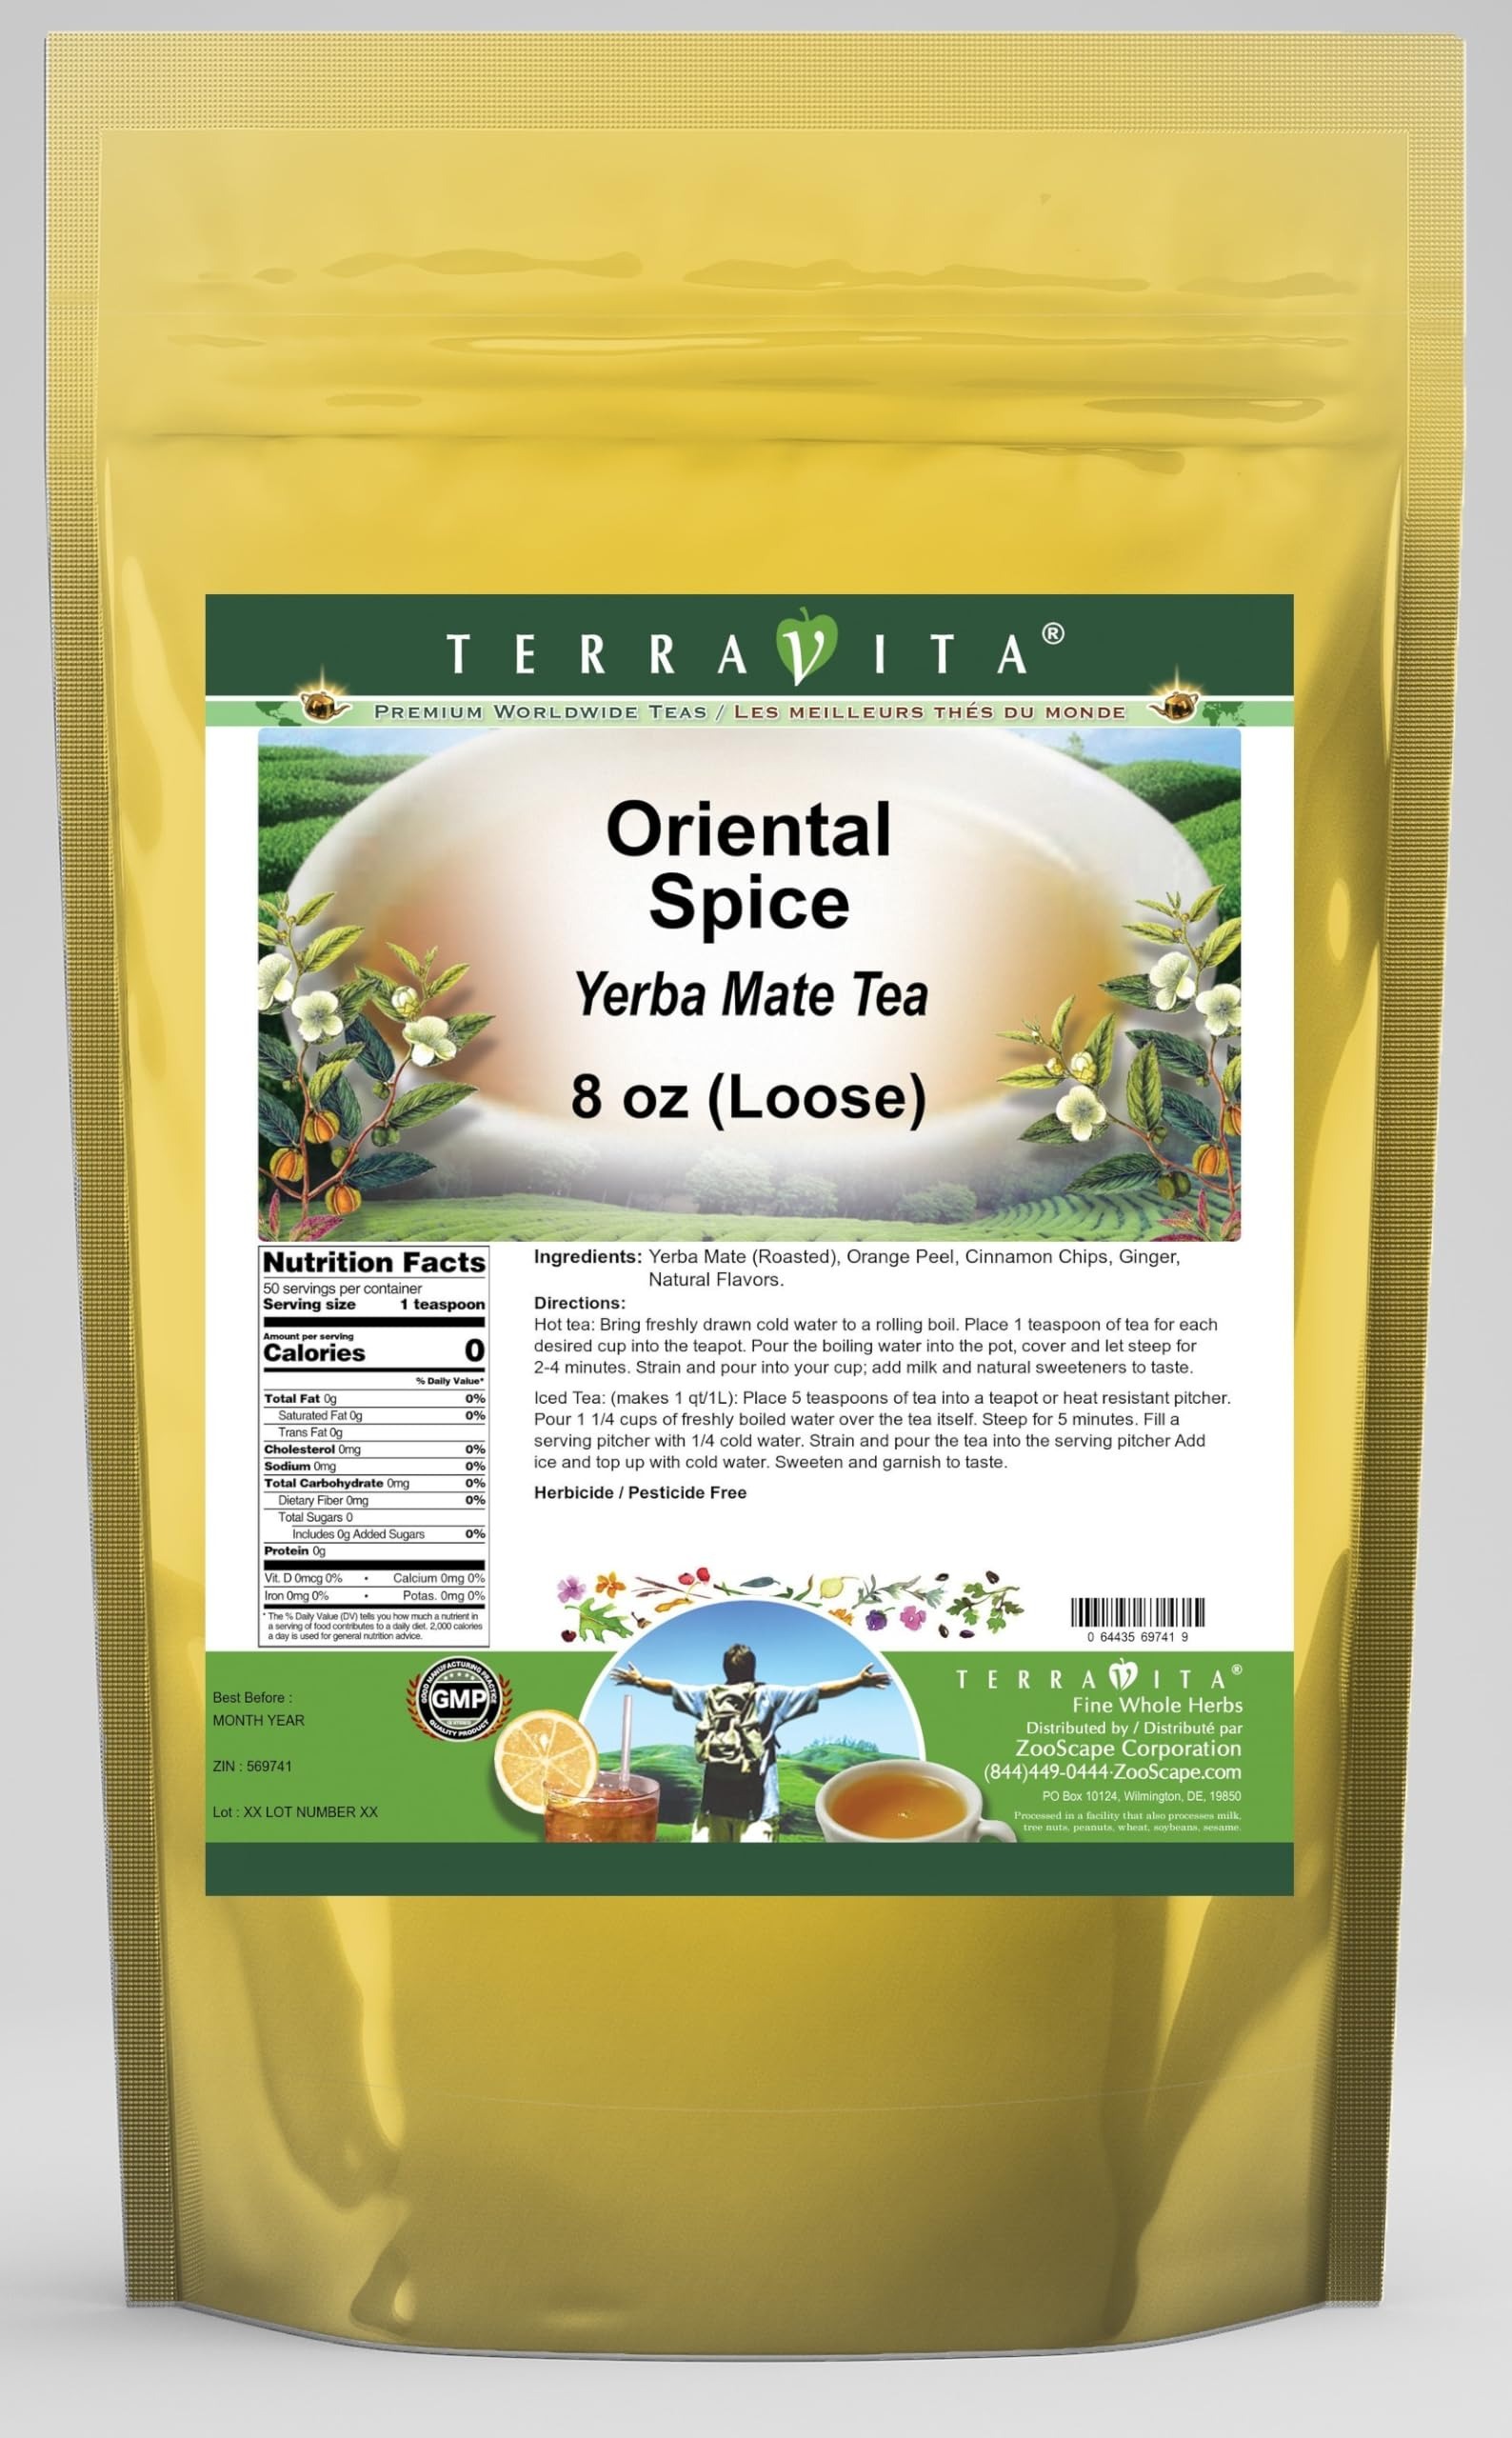
Item Name: Oriental Spice Yerba Mate Tea (Loose) (8 oz, ZIN: 569741)
Bullet Point 1: Our Oriental Spice Yerba Mate tea is a scrumptuous all-natural flavored Yerba Mate coffee substitute with Orange Peel, Cinnamon Chips and Ginger that will refresh you with its terrific taste! You will enjoy the earthy and acidity-free Oriental Spice aroma and flavor again and again! - Ingredients: Yerba Mate, Orange Peel, Cinnamon Chips, Ginger and Natural Oriental Spice Flavor.
Bullet Point 2: No fillers.
Bullet Point 3: Manufacturer: TerraVita
Bullet Point 4: Size: 8 oz
Bullet Point 5: Loose Leaf Yerba Mate Tea - Packed in a convenient upright pouch!
Product Description: Our Oriental Spice Yerba Mate tea is a scrumptuous all-natural flavored Yerba Mate coffee substitute with Orange Peel, Cinnamon Chips and Ginger that will refresh you with its terrific taste! You will enjoy the earthy and acidity-free Oriental Spice aroma and flavor again and again! - Ingredients: Yerba Mate, Orange Peel, Cinnamon Chips, Ginger and Natural Oriental Spice Flavor. - Hot tea brewing method: Bring freshly drawn cold water to a rolling boil. Place 1 teaspoon of tea for each desired cup into the teapot. Pour the boiling water into the pot, cover and let steep for 2-4 minutes. Strain and pour into your cup; add milk and natural sweeteners to taste. - Iced tea brewing method: (to make 1 liter/quart): Place 5 teaspoons of tea into a teapot or heat resistant pitcher. Pour 1 1/4 cups of freshly boiled water over the tea itself. Steep for 5 minutes. Fill a serving pitcher with 1/4 cold water. Strain and pour the tea into the serving pitcher Add ice and top up with cold water. Sweeten and garnish to taste. - TerraVita is an exclusive line of premium-quality, natural source products that use only the finest, purest and most potent ingredients found around the world. TerraVita is hallmarked by the highest possible standards of purity, potency, stability and freshness. All of our products are prepared with the highest elements of quality control, from raw materials through the entire manufacturing process, up to and including the moment that the bottles or bags are sealed for freshness and shipped out to you. Our highest possible standards are certified by independent laboratories and backed by our personal guarantee. - TerraVita exists to meet and ensure your family's health and wellness without the harmful effects of chemicals and health products. We strive to make a
Value: 8.0
Unit: Ounce

Price: 26.14